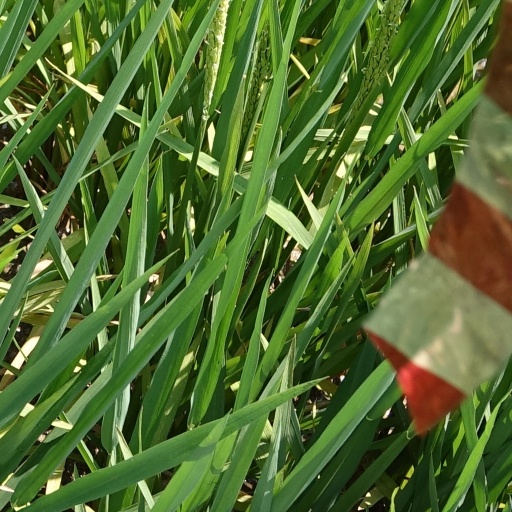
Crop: rice